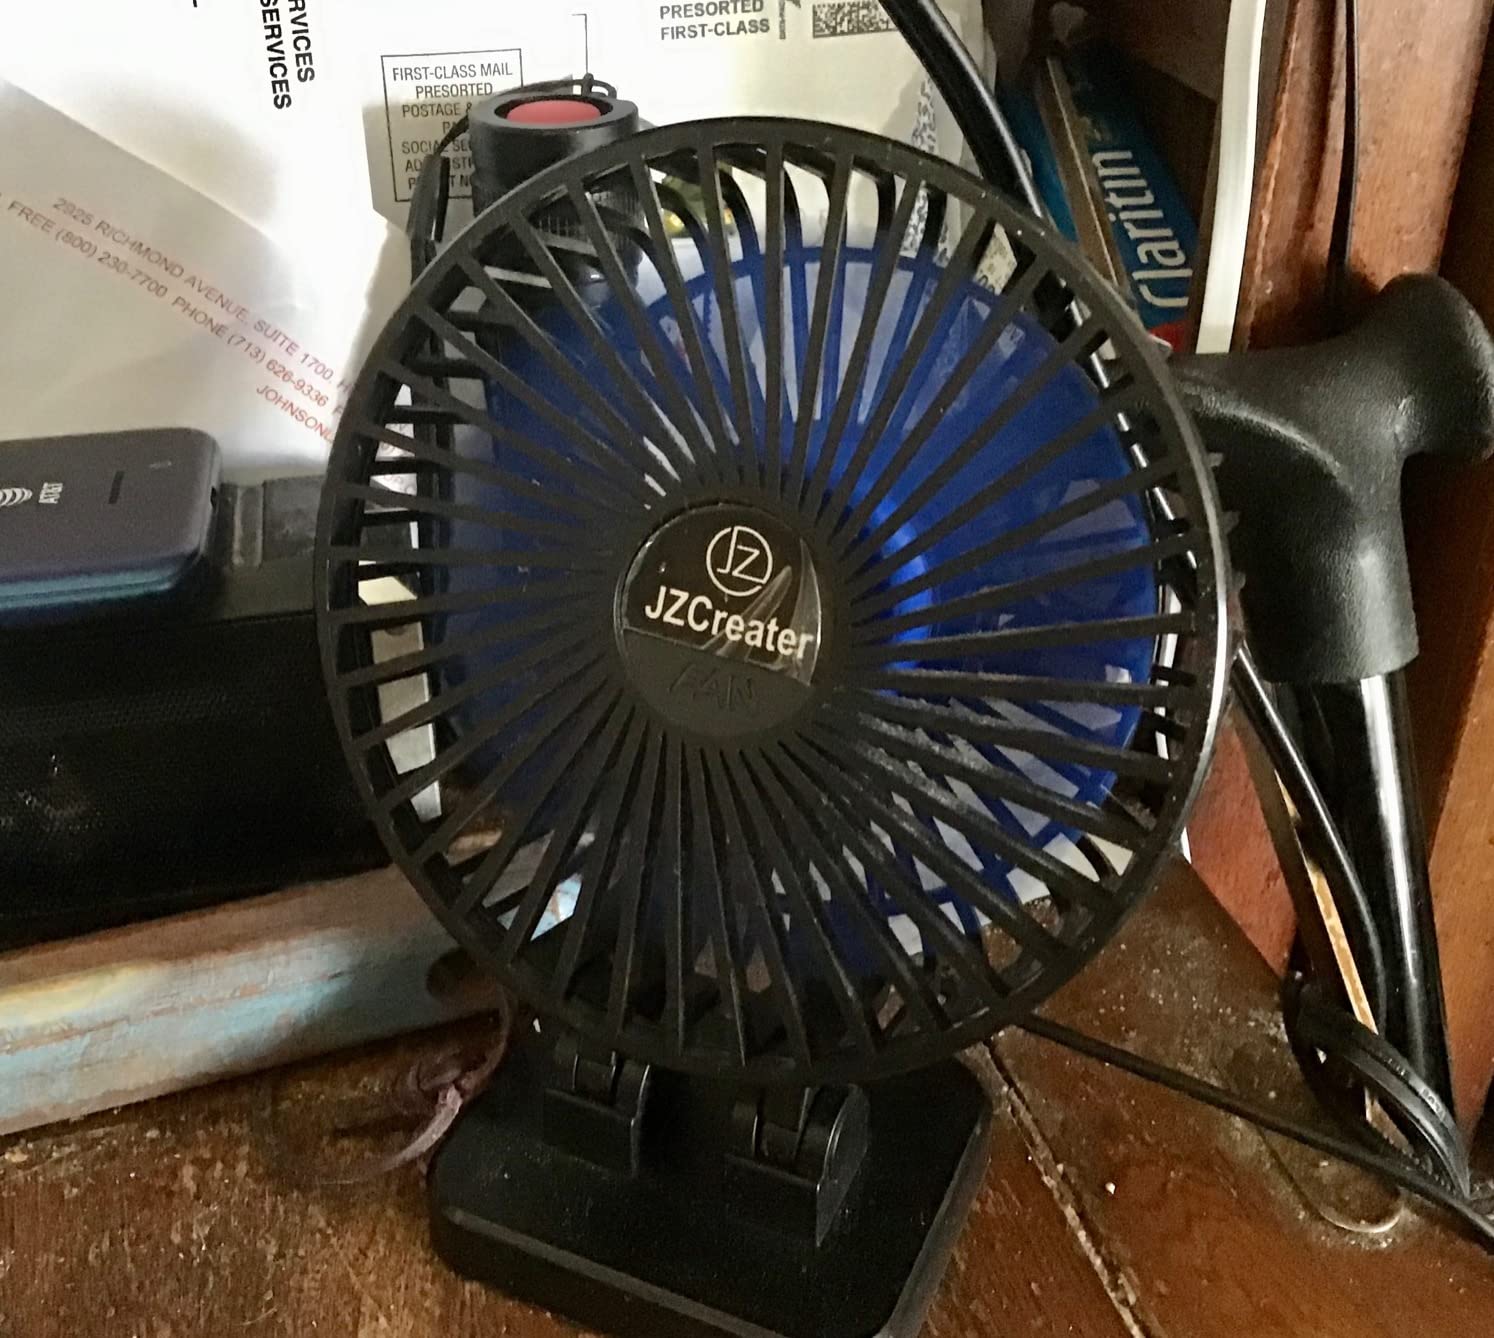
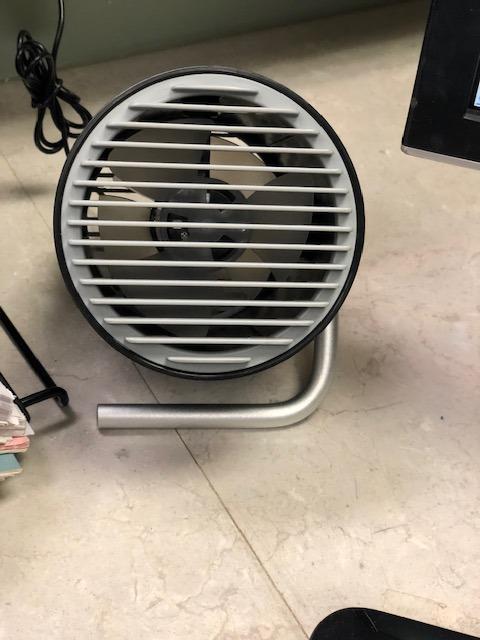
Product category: fan
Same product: no